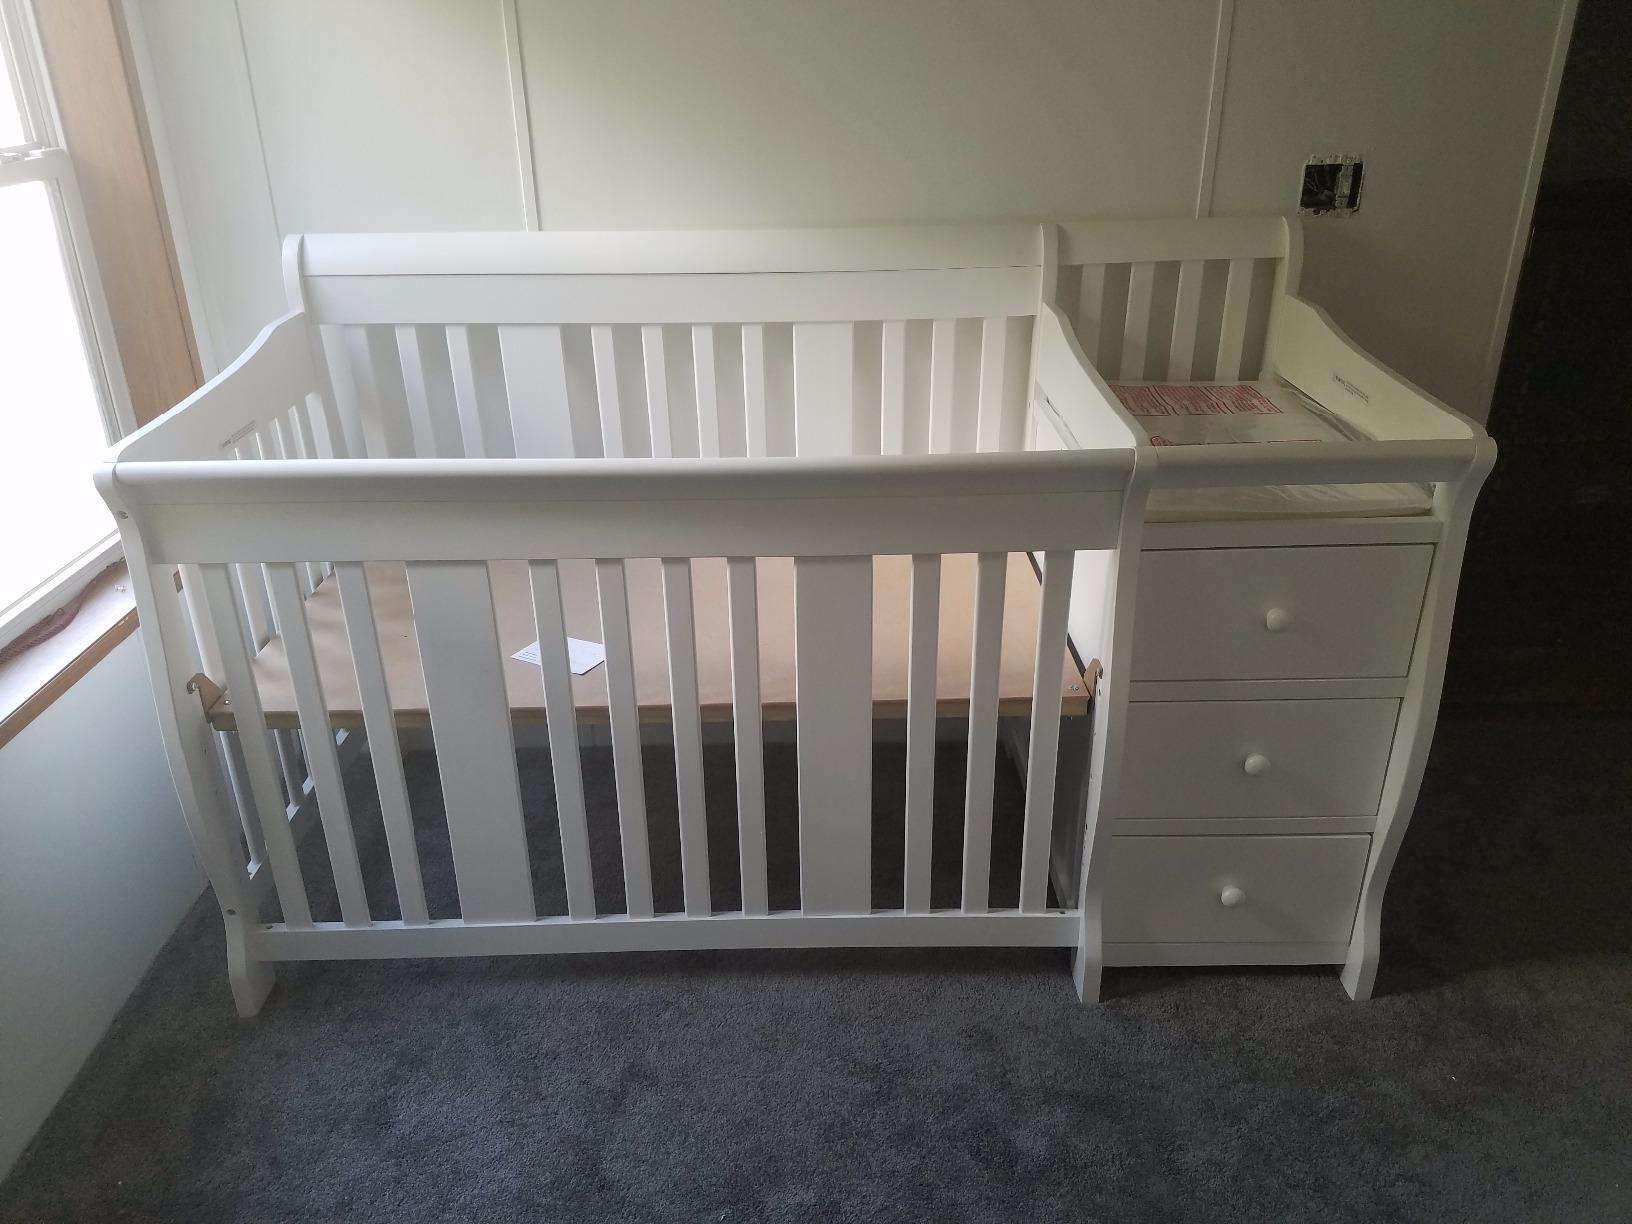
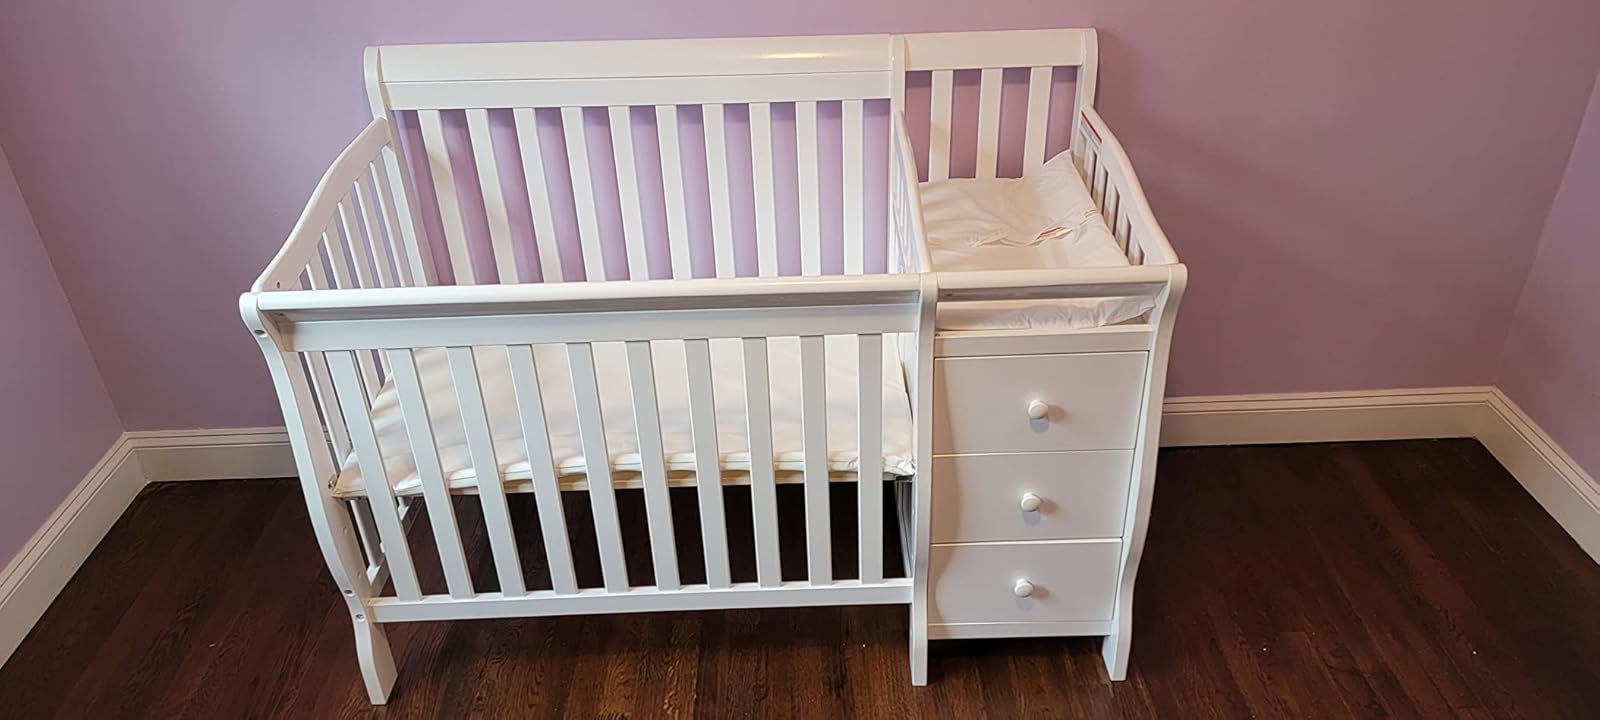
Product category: products_crib
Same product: yes